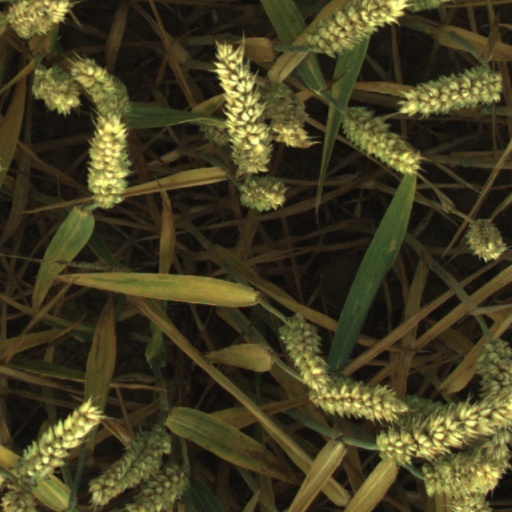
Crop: wheat